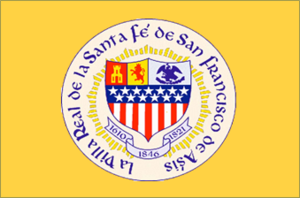
Santa Fe (New Mexico)
Santa Fe er hovedstad i den amerikanske delstat New Mexico. I 2000 havde byen 62.203 indbyggere. Byen er administrativt centrum i det amerikanske county Santa Fe County.